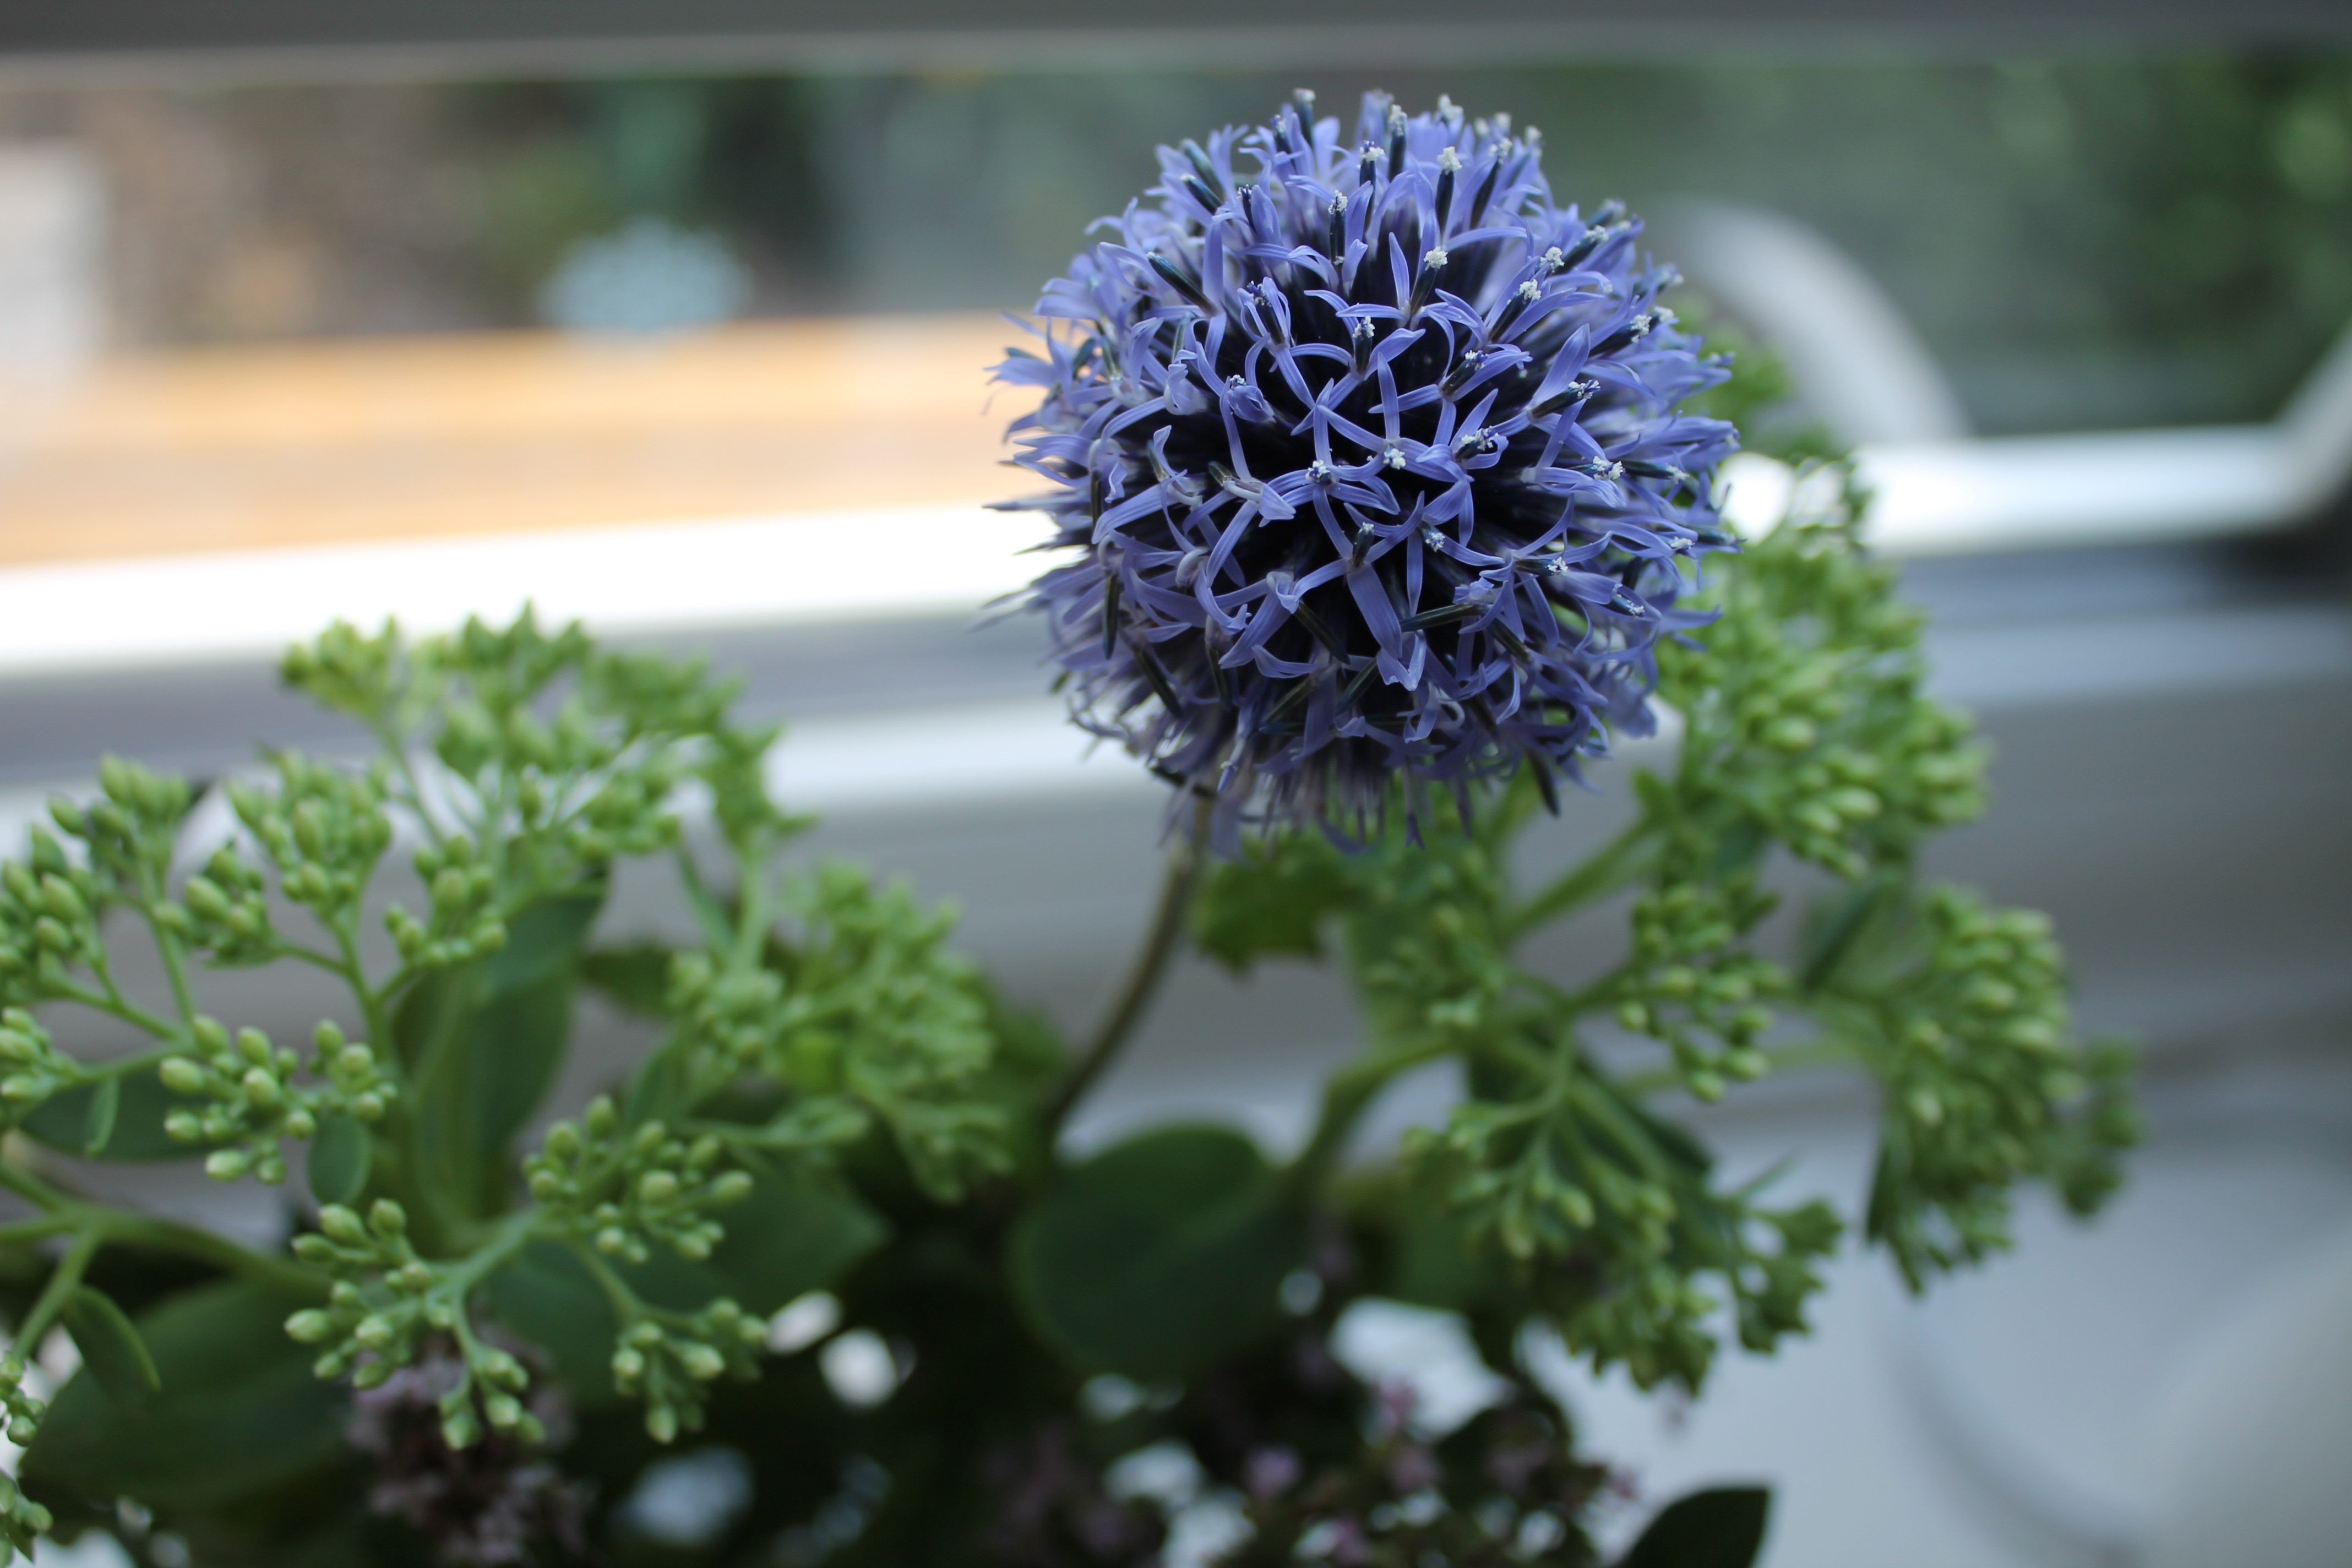
blossom, plant, flower, bloom, bouquet, produce, botany, blue, garden, flora, floristry, macro photography, flowering plant, daisy family, ornamental onion, land plant